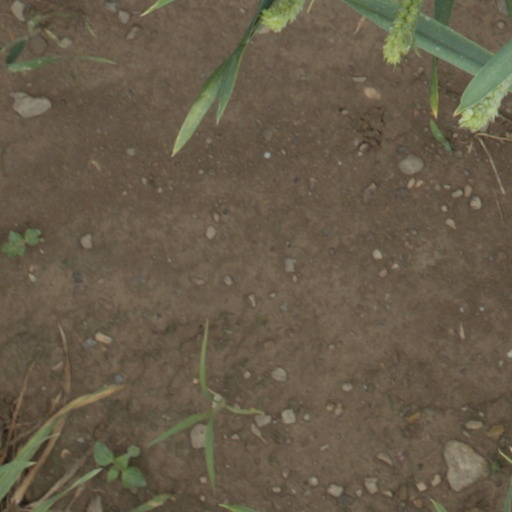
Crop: wheat